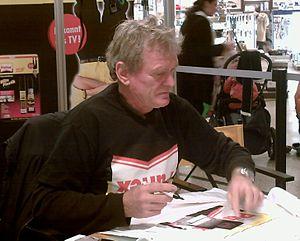
Josef Maier, dit Sepp Maier, est un footballeur allemand, né le 28 février 1944 à Metten en Basse-Bavière.